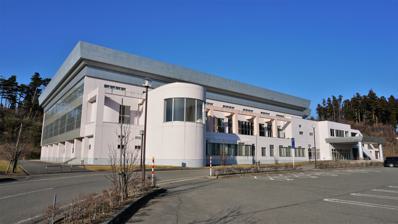
Building: Kotooka General Gymnasium
Country: Japan
Year built: 2004
Kotooka General Gymnasium 三種町琴丘総合体育館 Kotooka General Gymnasium Location within Akita Prefecture Show map of Akita Prefecture Kotooka General Gymnasium Kotooka General Gymnasium (Japan) Show map of Japan Full name Mitane Town Kotooka General Gymnasium Address 75-1 Soto, Aza Banjakudai, Kado, Mitane, Akita , Japan Coordinates 40°02′7.1″N 140°5′56.8″E / 40.035306°N 140.099111°E / 40.035306; 140.099111 Parking 180 spaces Owner Mitanecho Field size 1,872 sqm Opened 9 November 2004 ( 2004-11-09 ) Tenants Prestige International Aranmare Akita Kotooka General Gymnasium is a gymnasium in Mitane, Akita , Japan . It opened in 2004. This building is fully air-conditioned, and hosted National Sports Festival of Japan men's basketball games in 2007. Basketball game Satellite view References